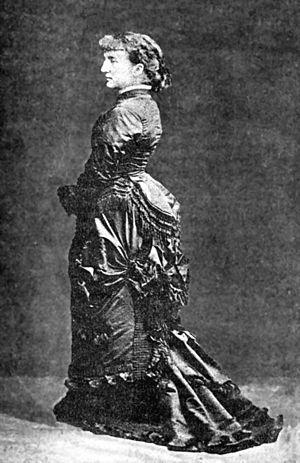
Katharine O'Shea, aussi connue sous les noms de Katie O'Shea ou Kitty O'Shea puis Katharine Parnell après son second mariage, est une femme issue de l'aristocratie anglaise née le 30 janvier 1846 et décédée le 5 février 1921. Les relations que sa famille entretenait depuis de nombreuses années avec Charles Stewart Parnell ont causé la déchéance de la carrière politique de ce dernier.